Papal titles

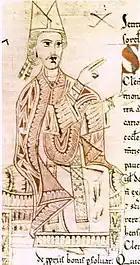
Pope Gregory VII ordered that the title "pope" be reserved exclusively for the Bishop of Rome. Unknown manuscript from the 11th century

The term "pope" comes from the Latin , and from the Greek (which is an affectionate word for 'father'). This is the most famous title associated with the bishop of Rome, being used in protocol, documents, and signatures. There are several interpretations as to the meaning and application of the title, among them, that "pope" would be a Latin acronym, where each letter would correspond to a word: ("the one who receives the power of the apostle Peter"); or even ("Peter the apostle, Prince of the Apostles"). It has also been proposed as its origin the union of the first syllables of the Latin words ('father') and ('shepherd').